Roosevelt High School (Missouri)

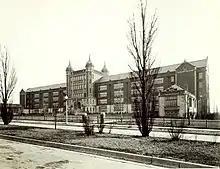
Roosevelt High School, 3230 Hartford Street, 12 February 1937

To relieve overcrowding at McKinley High School and Cleveland High School, the city's south side high schools for whites, the St. Louis Public Schools ordered the acquisition of property to construct a "New Southside High School" in 1922. Due to a lack of vacant land in the area, the Picker Cemetery (also known as Holy Ghost Cemetery) was acquired for the school's site, and evacuation of its graves began in October 1922. Most graves were relocated to mass graves in other cemeteries, although some remains were not relocated. During construction, neighbors reported dogs and children bringing home bones from the site, and workers reported finding jewelry and coffin handles while constructing the building. The building's cornerstone was laid on April 22, 1923, and the building was designed by R.M. Milligan at a cost of slightly less than $1.5 million.